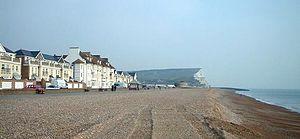
Seaford est une ville de la côte sud de l'Angleterre. Elle est située entre Brighton à l'ouest et Eastbourne à l'est, dans le comté du Sussex de l'Est. Elle a une population de 22 000 habitants.